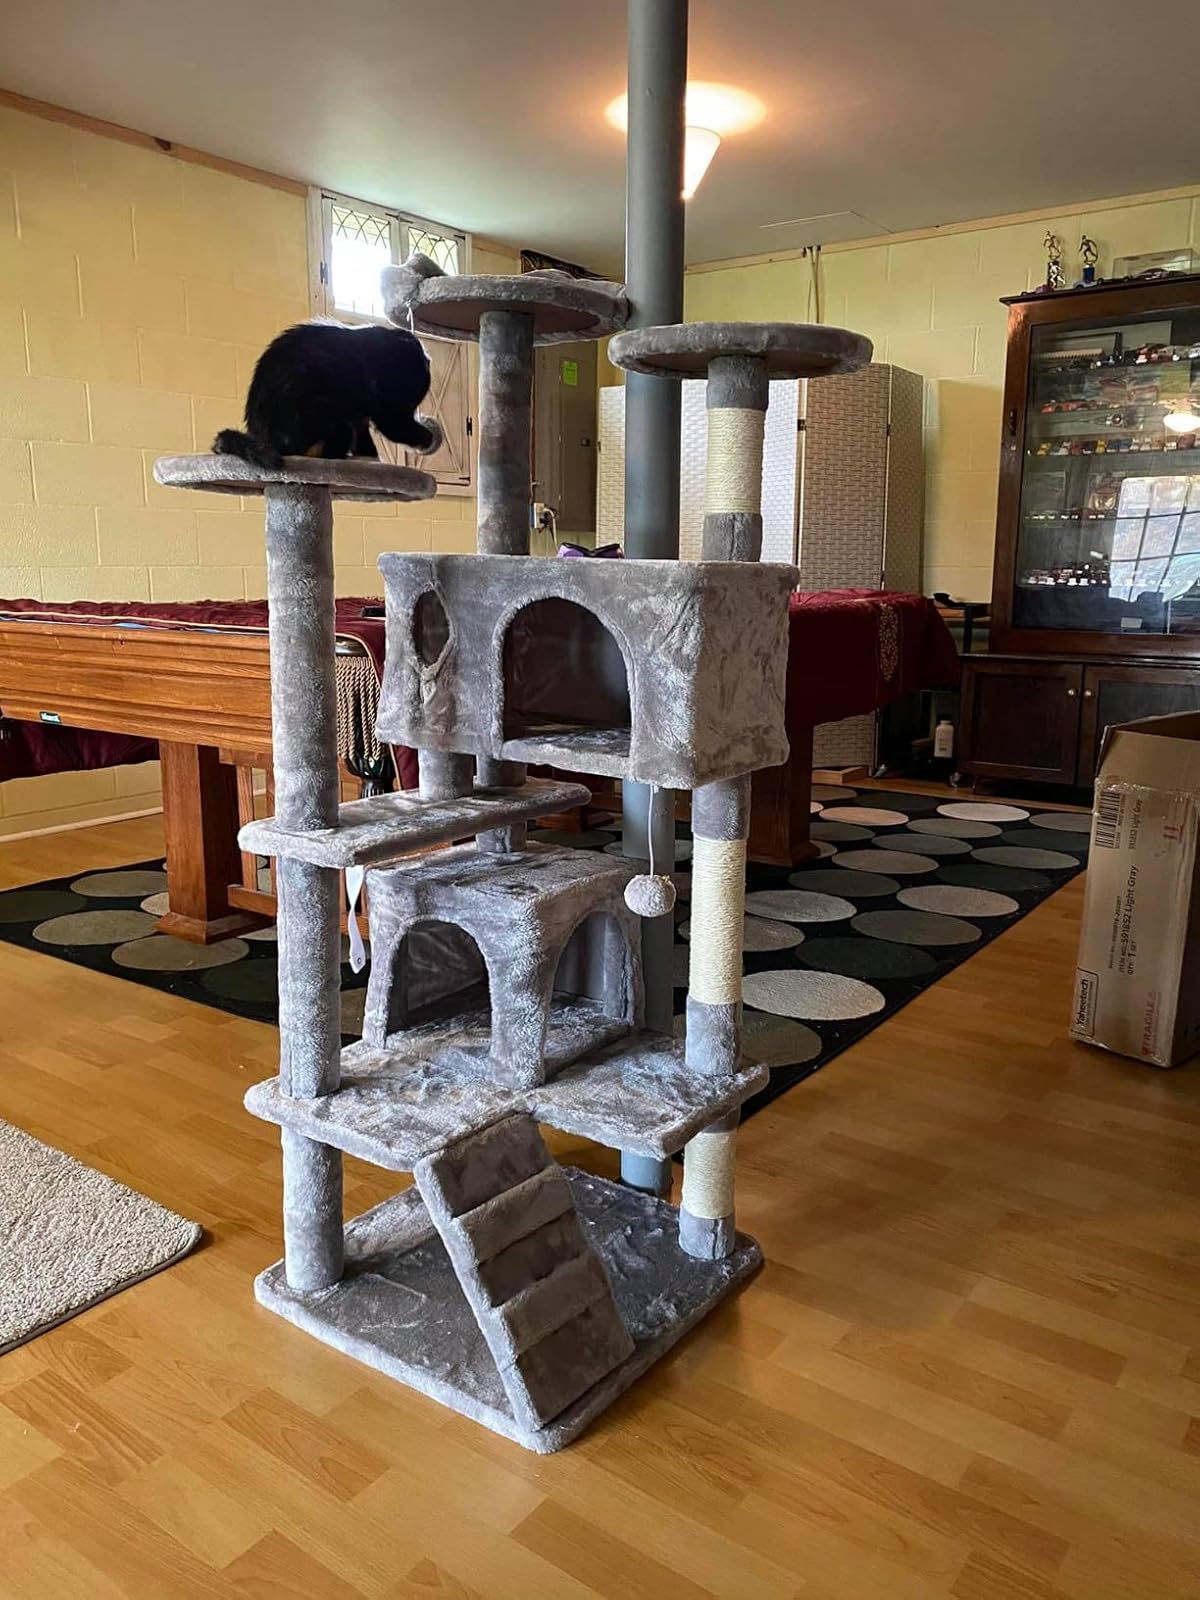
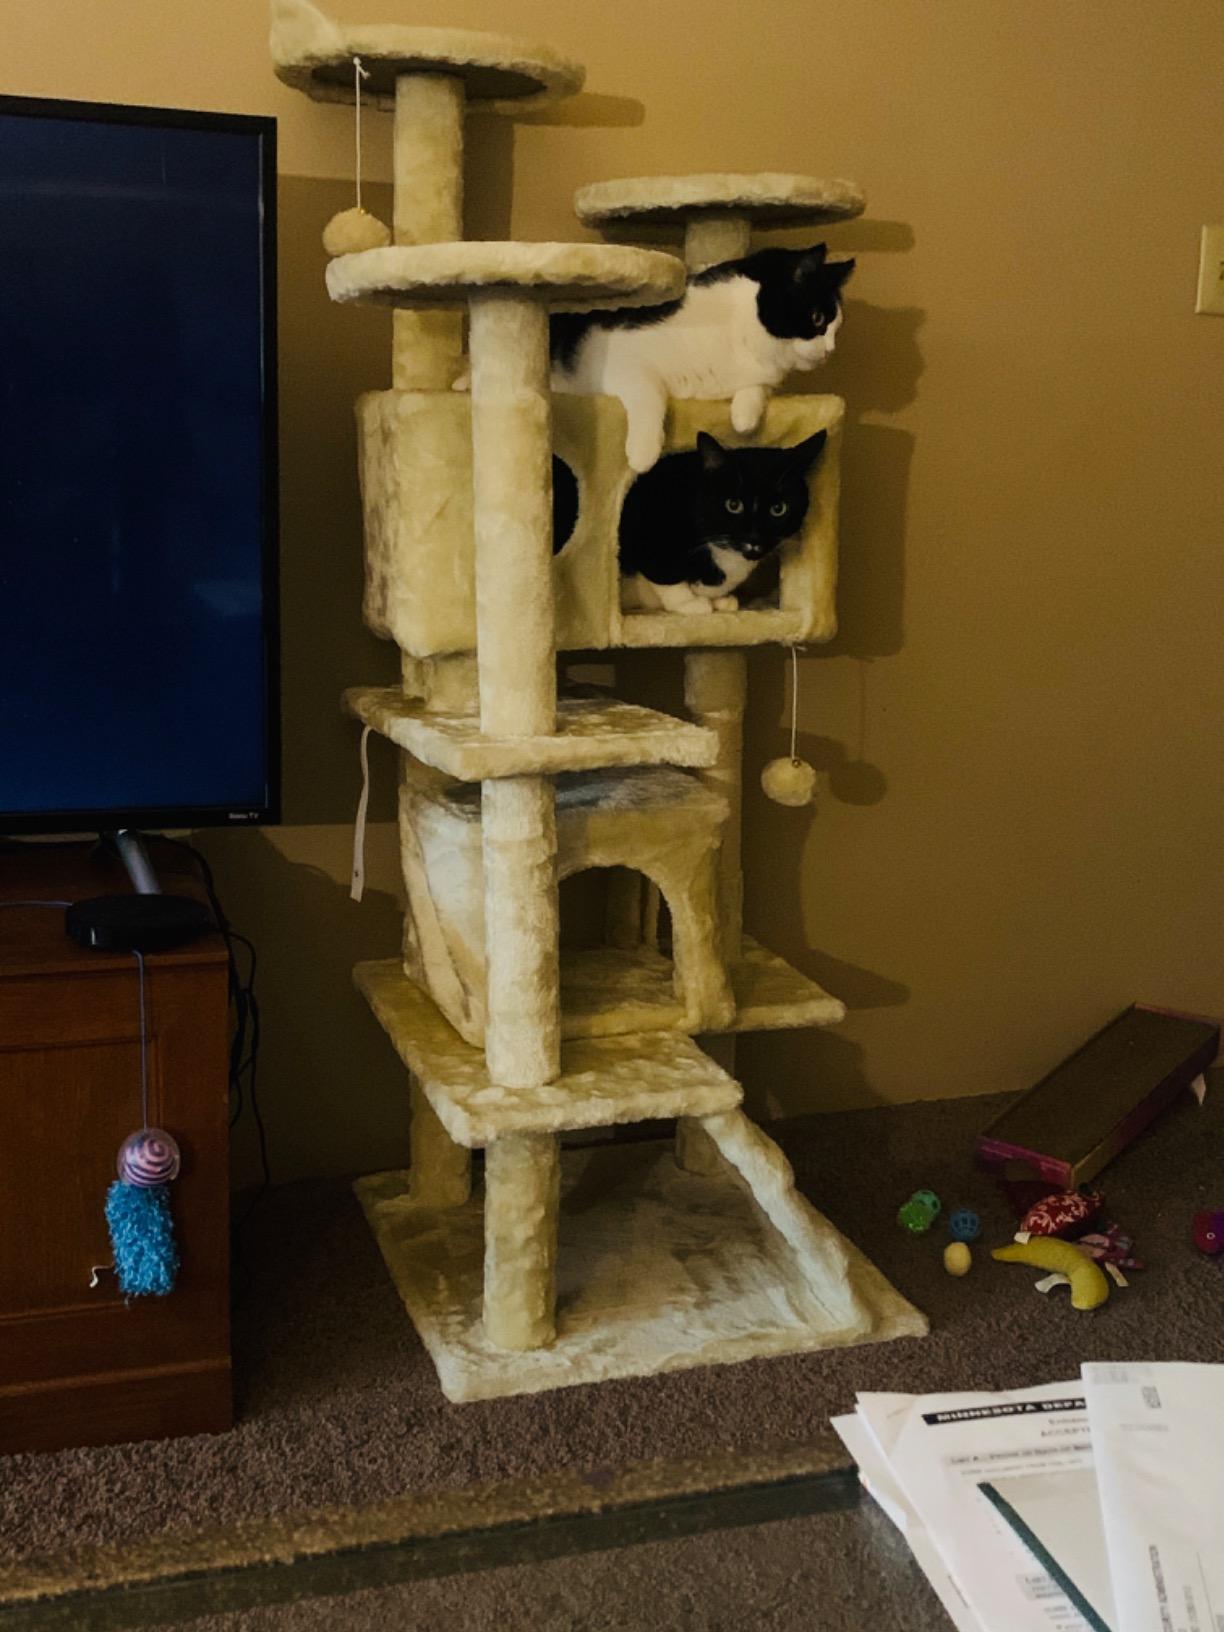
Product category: items_cat tree
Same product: no